143rd Infantry Brigade (United Kingdom)

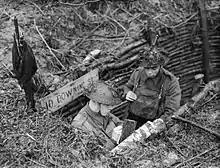
Men of 14 Platoon, 'C' Company, 1/7th Battalion, Royal Warwickshire Regiment in a forward trench named '10 Downing Street' in Flines Woods near Orchies, France, 8 February 1940.

The 143rd Infantry Brigade, commanded at the time by Acting Brigadier James Muirhead, a Regular Army officer, with the rest of the 48th Division was sent to France in early 1940. The brigade arrived in France on 12 January, where it became part of the British Expeditionary Force (BEF), which was stationed alongside the French Army on the Franco-Belgian border. The 48th Division, commanded by Major-General Andrew Thorne, was the first complete division of the Territorial Army to be sent overseas during the Second World War. The division came under command of I Corps, commanded by Lieutenant-General Michael Barker, serving alongside the 1st and 2nd Infantry Divisions, both Regular Army formations. Due to a policy within the BEF of integrating the Regular Army with the Territorials, the 5th (Huntingdonshire) Battalion, Northamptonshire Regiment was sent to 11th Brigade of the 4th Division and exchanged for the 1st Battalion, Oxfordshire and Buckinghamshire Light Infantry, a Regular Army unit.